Sky position (RA, Dec in degrees): 316.826, 1.128
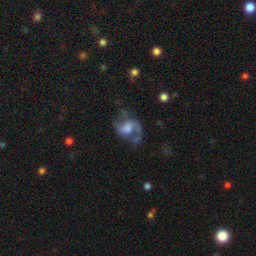
Galaxy morphology: Disturbed Galaxies